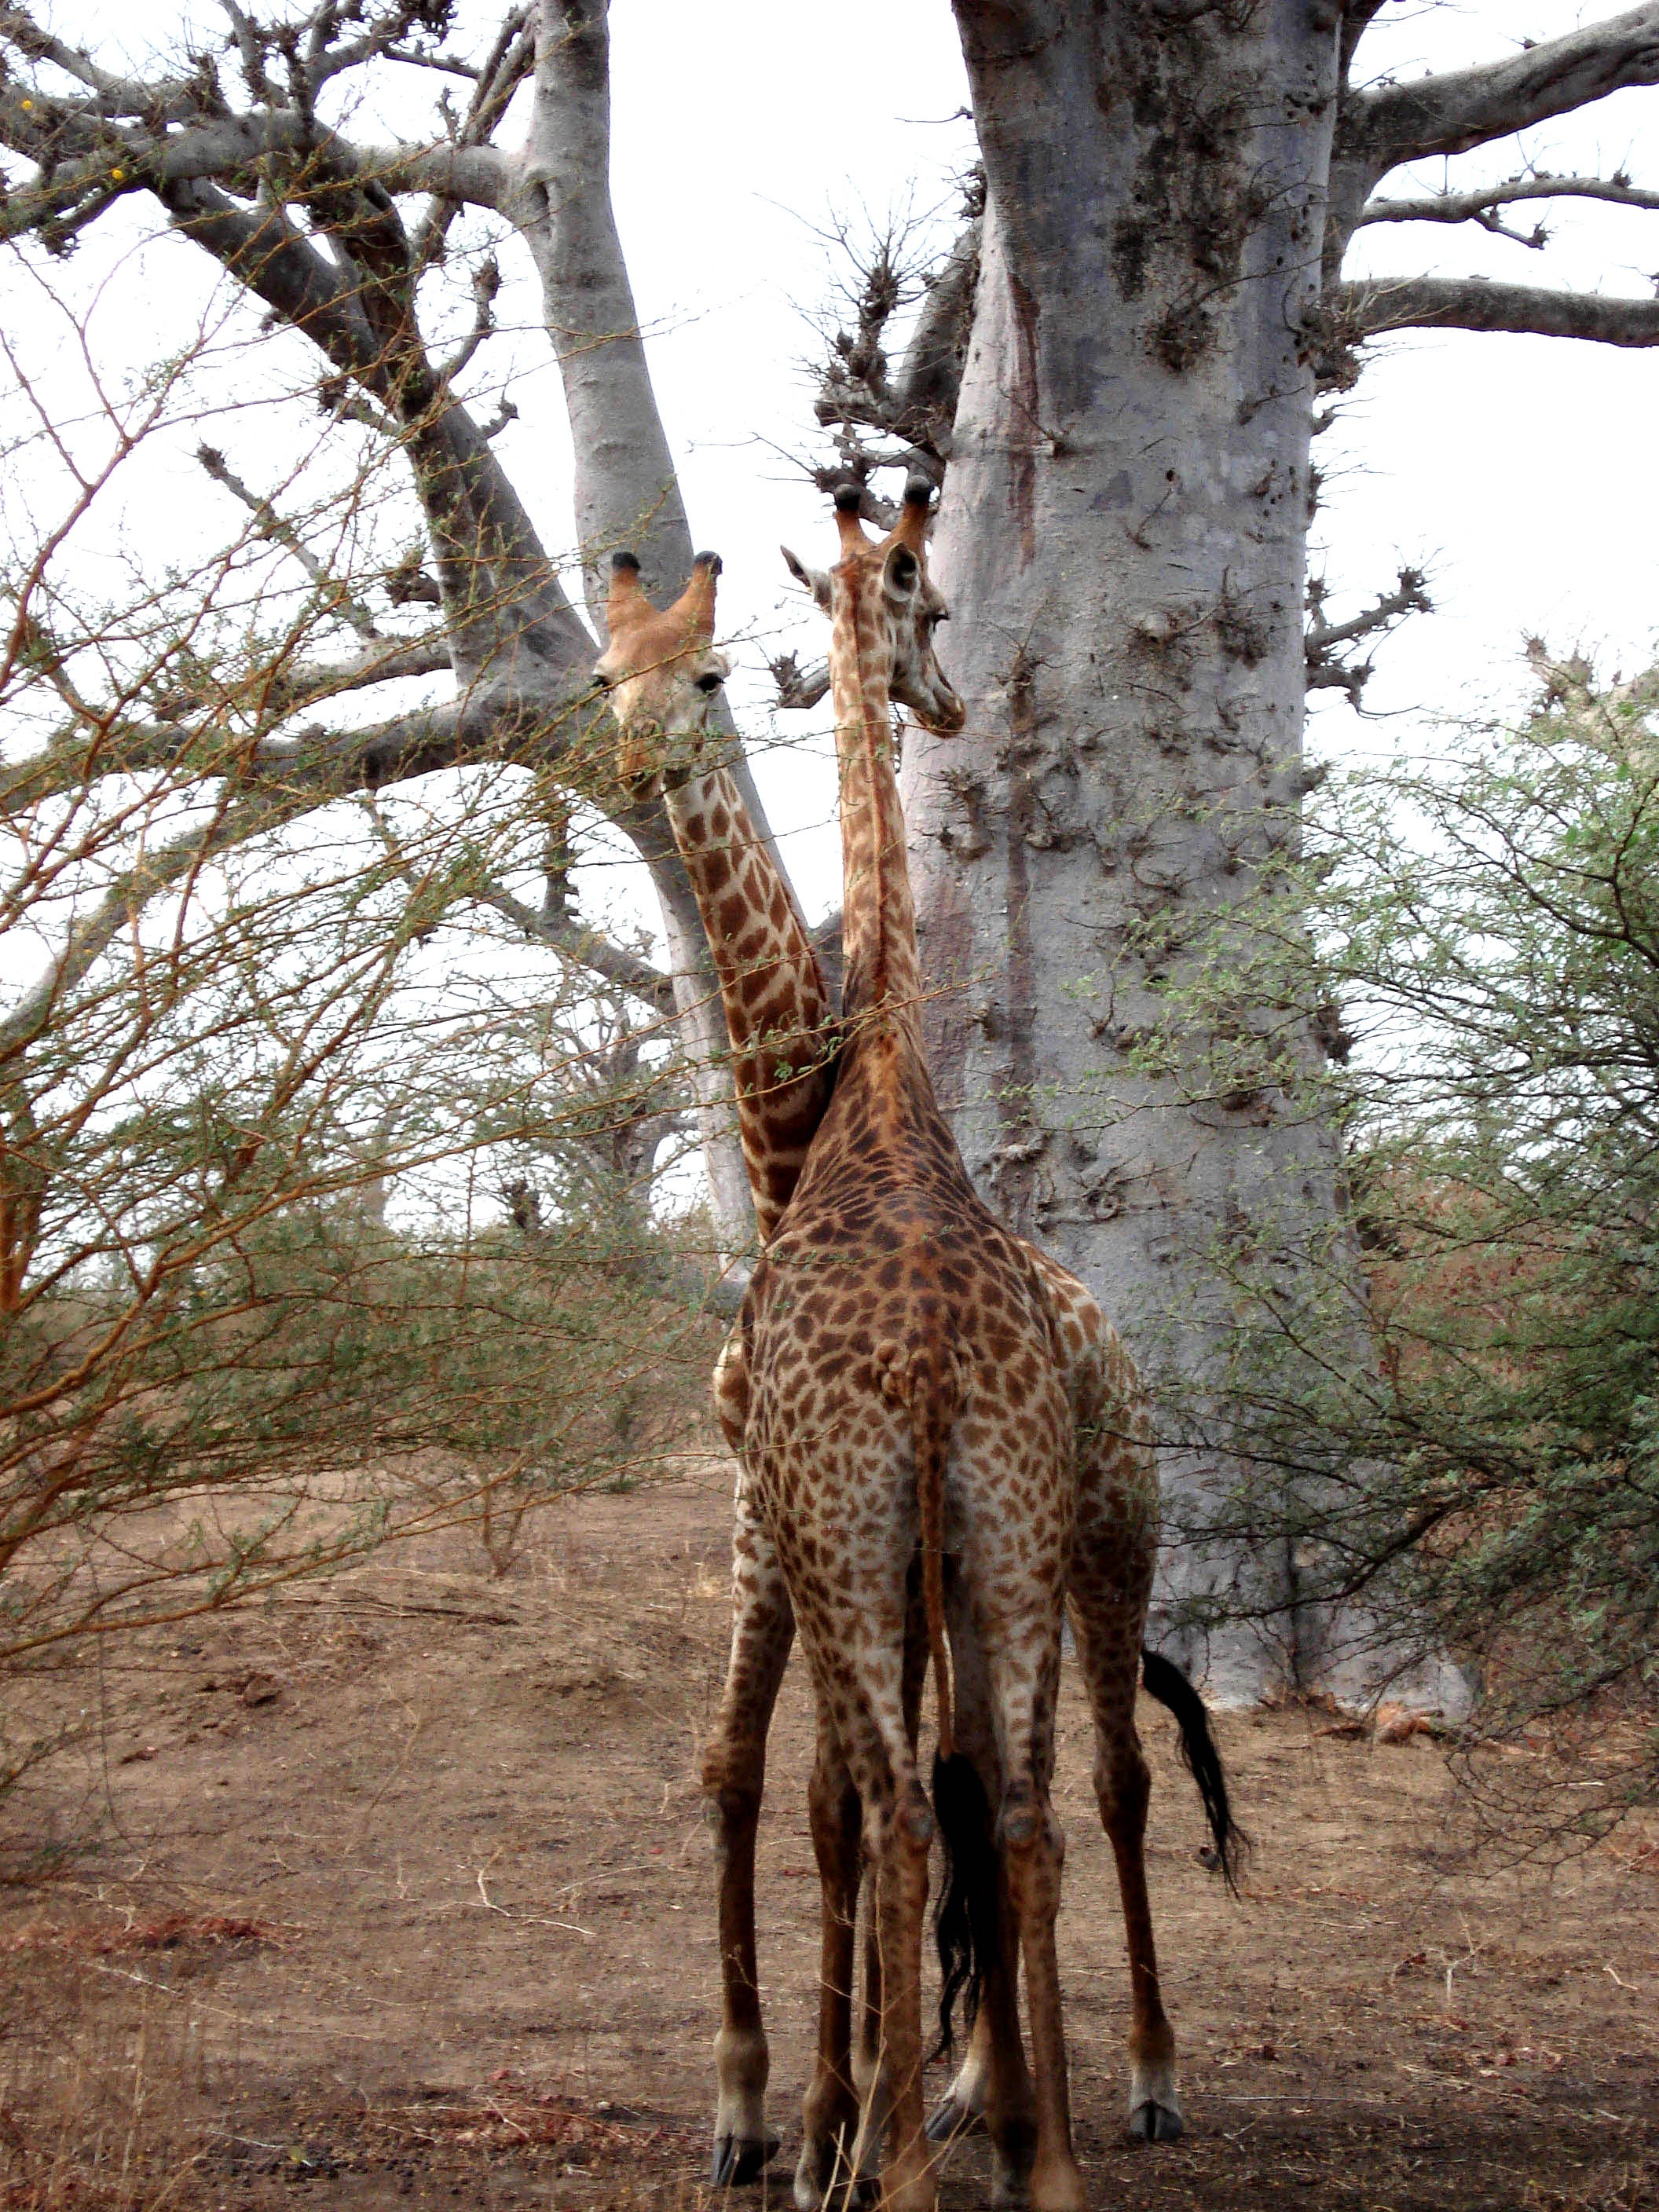
wildlife, zoo, africa, mammal, fauna, savanna, giraffe, vertebrate, senegal, giraffidae